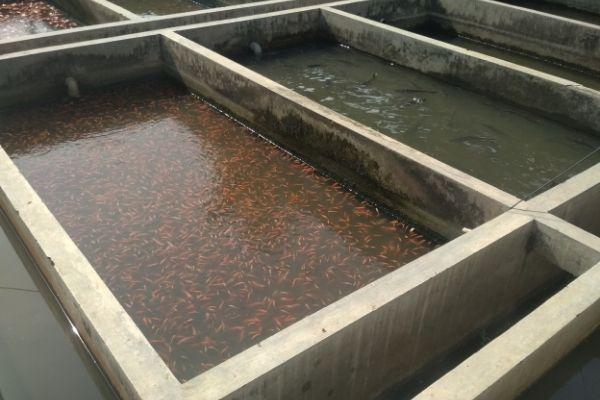
Mabwawa madogo yaliyojengwa na binadamu kwa namna ya kisasa kwa ajili ya kuzalisha na kufugia samaki yamesheheni aina mbalimbali za viumbe hao wakishafikia katika ukubwa unaohitajika, hutumika kwa ajili ya chakula au biashara.